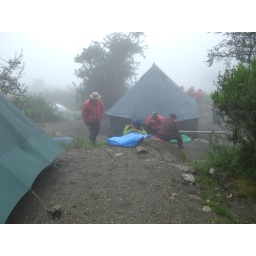
Camp site in the cloud forest